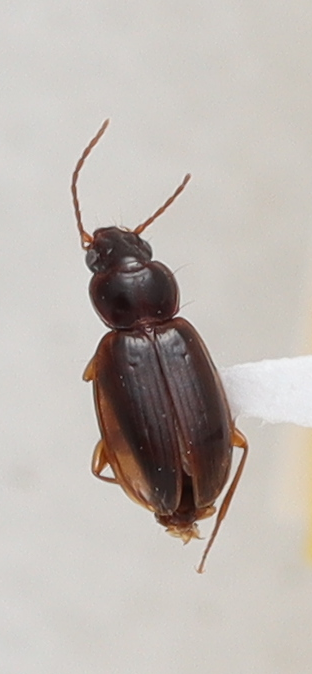
Scientific name: Trechus obtusus
Plot: 14
Trap: E
Collected: 20200901